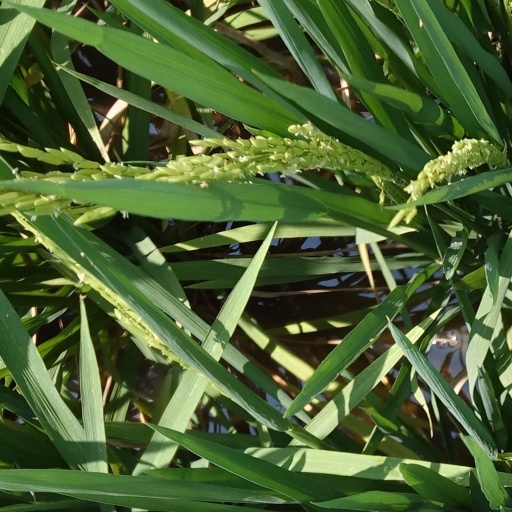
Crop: rice